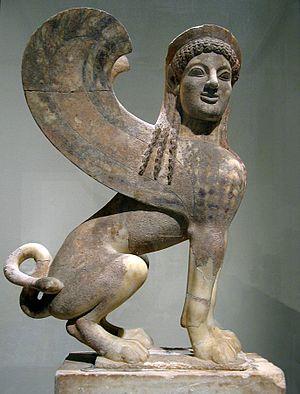
Sphinx archaïque, sommet d'une stèle funéraire en marbre (hauteur totale
538 av. J.-C. : fin du règne de Malenaken. La capitale du royaume de Kouch est transférée de Napata à Méroé, entre la Ve et la VIᵉ cataracte. Mais les souverains coushites se feront enterrer à Napata jusqu’à la fin du IVᵉ siècle. Le royaume de Méroé va durer près de mille ans, dirigé pratiquement par la même famille. C’est une monarchie élective, le roi étant choisi par les grands du royaume parmi les princes du sang pour ses qualités. Alors que la région de Napata est devenue aride, Méroé est environné de terres fertiles où peuvent être aménagés de grands bassins d’irrigation. Méroé devient un centre important de la fonte et du travail du fer.